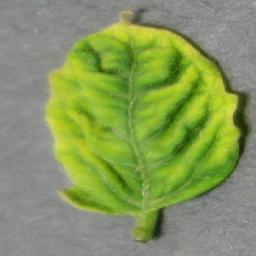
Label: Tomato___Tomato_Yellow_Leaf_Curl_Virus